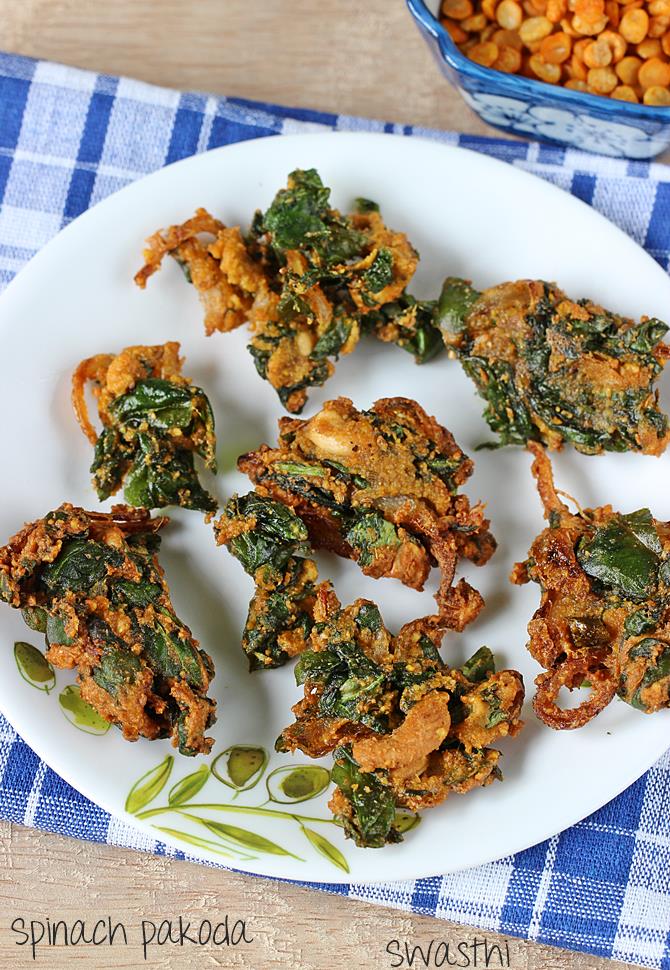
Dish: pakode